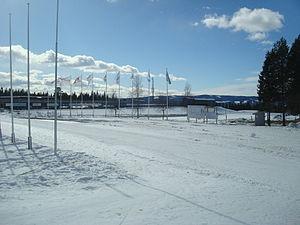
Le stade de ski Birkebeineren est un site de ski de fond et de biathlon situé à Lillehammer, en Norvège. Il a notamment accueilli des épreuves lors des Jeux olympiques d'hiver de 1994 et des Jeux olympiques de la jeunesse d'hiver de 2016.